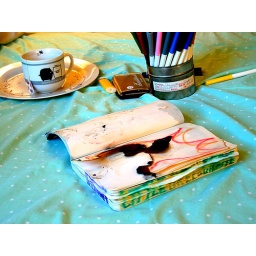
Had to douse it with water because the whole page went up in flames. Now the bathroom smells like burning.